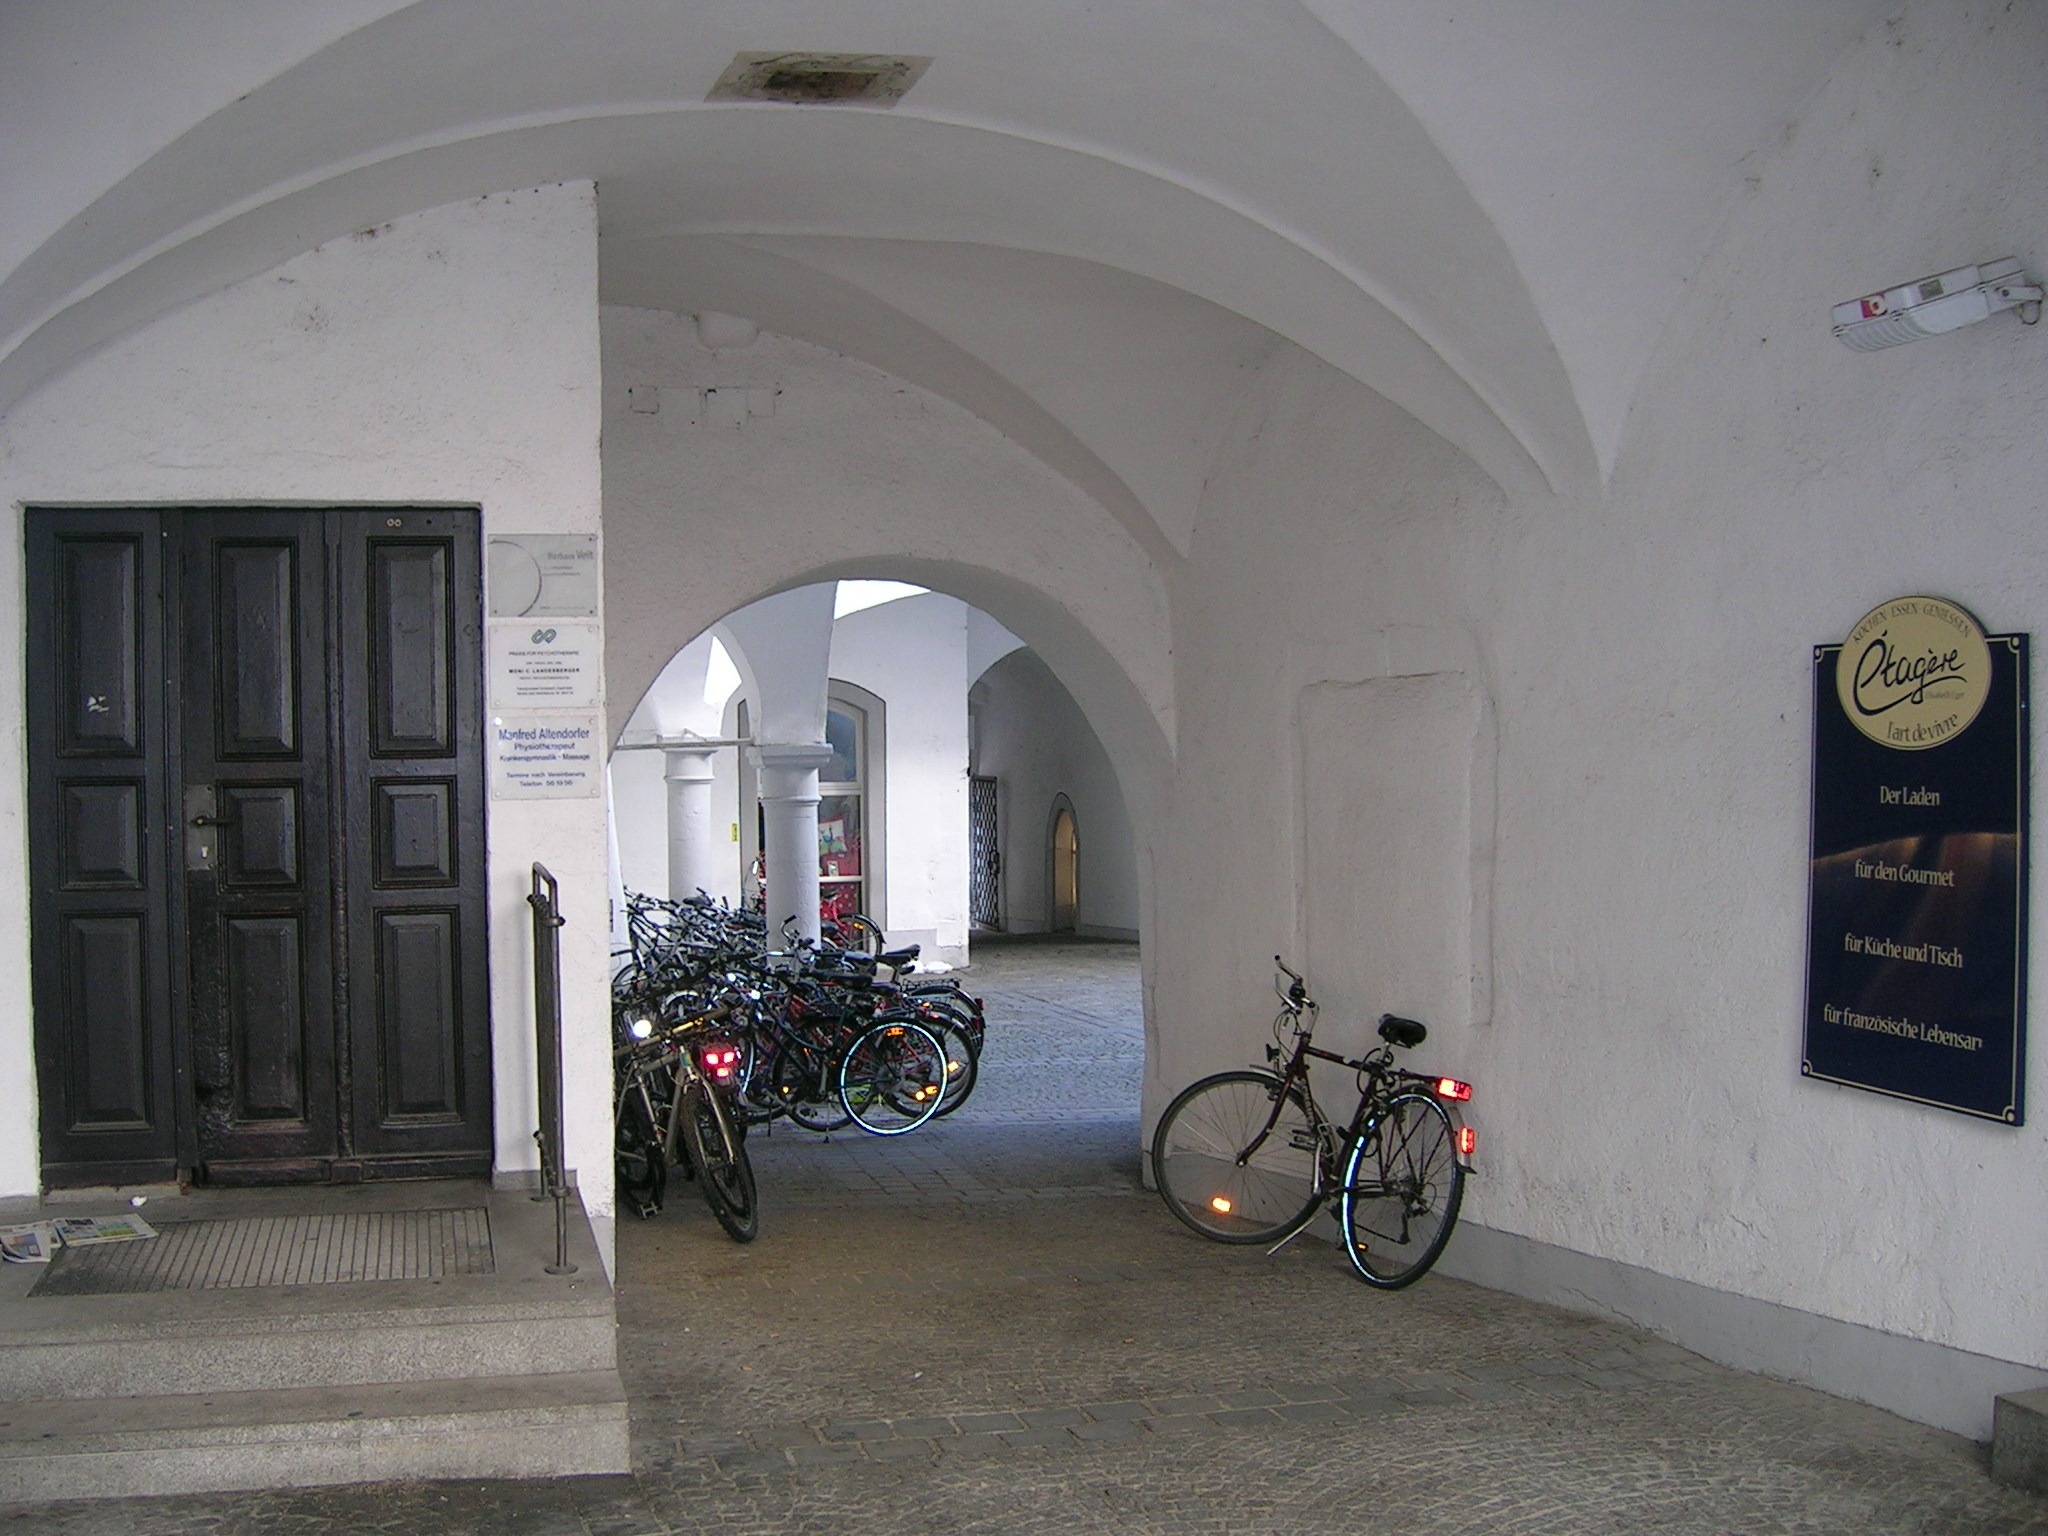
architecture, house, building, home, arch, hall, backyard, property, chapel, old town, bicycles, tourist attraction, estate, bourgeois